Route 5 (Hong Kong)

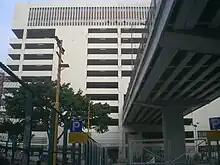
An overhead viaduct carries Route 5 through a parking garage in Yau Ma Tei

Route 5 (Chinese: 五號幹綫) is a strategic route in Hong Kong from eastern to western Kowloon and New Kowloon, and ends in Tsuen Wan in the New Territories where it connects to Route 9. It is one of the most seriously congested routes in Kowloon, especially during peak hours, as it serves as an interchange to the Hung Hom Cross-Harbour Tunnel.